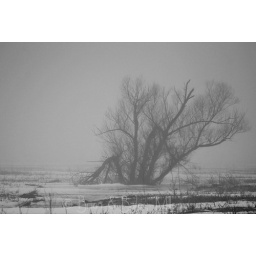
A small stand of trees out in a farm field